Boscobel complex

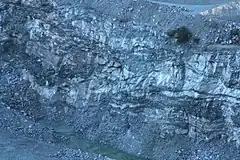
Bottom of Luck Stone Quarry showing interfingering of gray gneiss and white leucogranite

The Boscobel complex (originally "Boscabel bowlder beds") is unit of interlayered granite and gneiss within Goochland and Powhatan Counties, Virginia. The area had been mapped as the "Petersburg Granite" in 1970 by B. K. Goodwin.